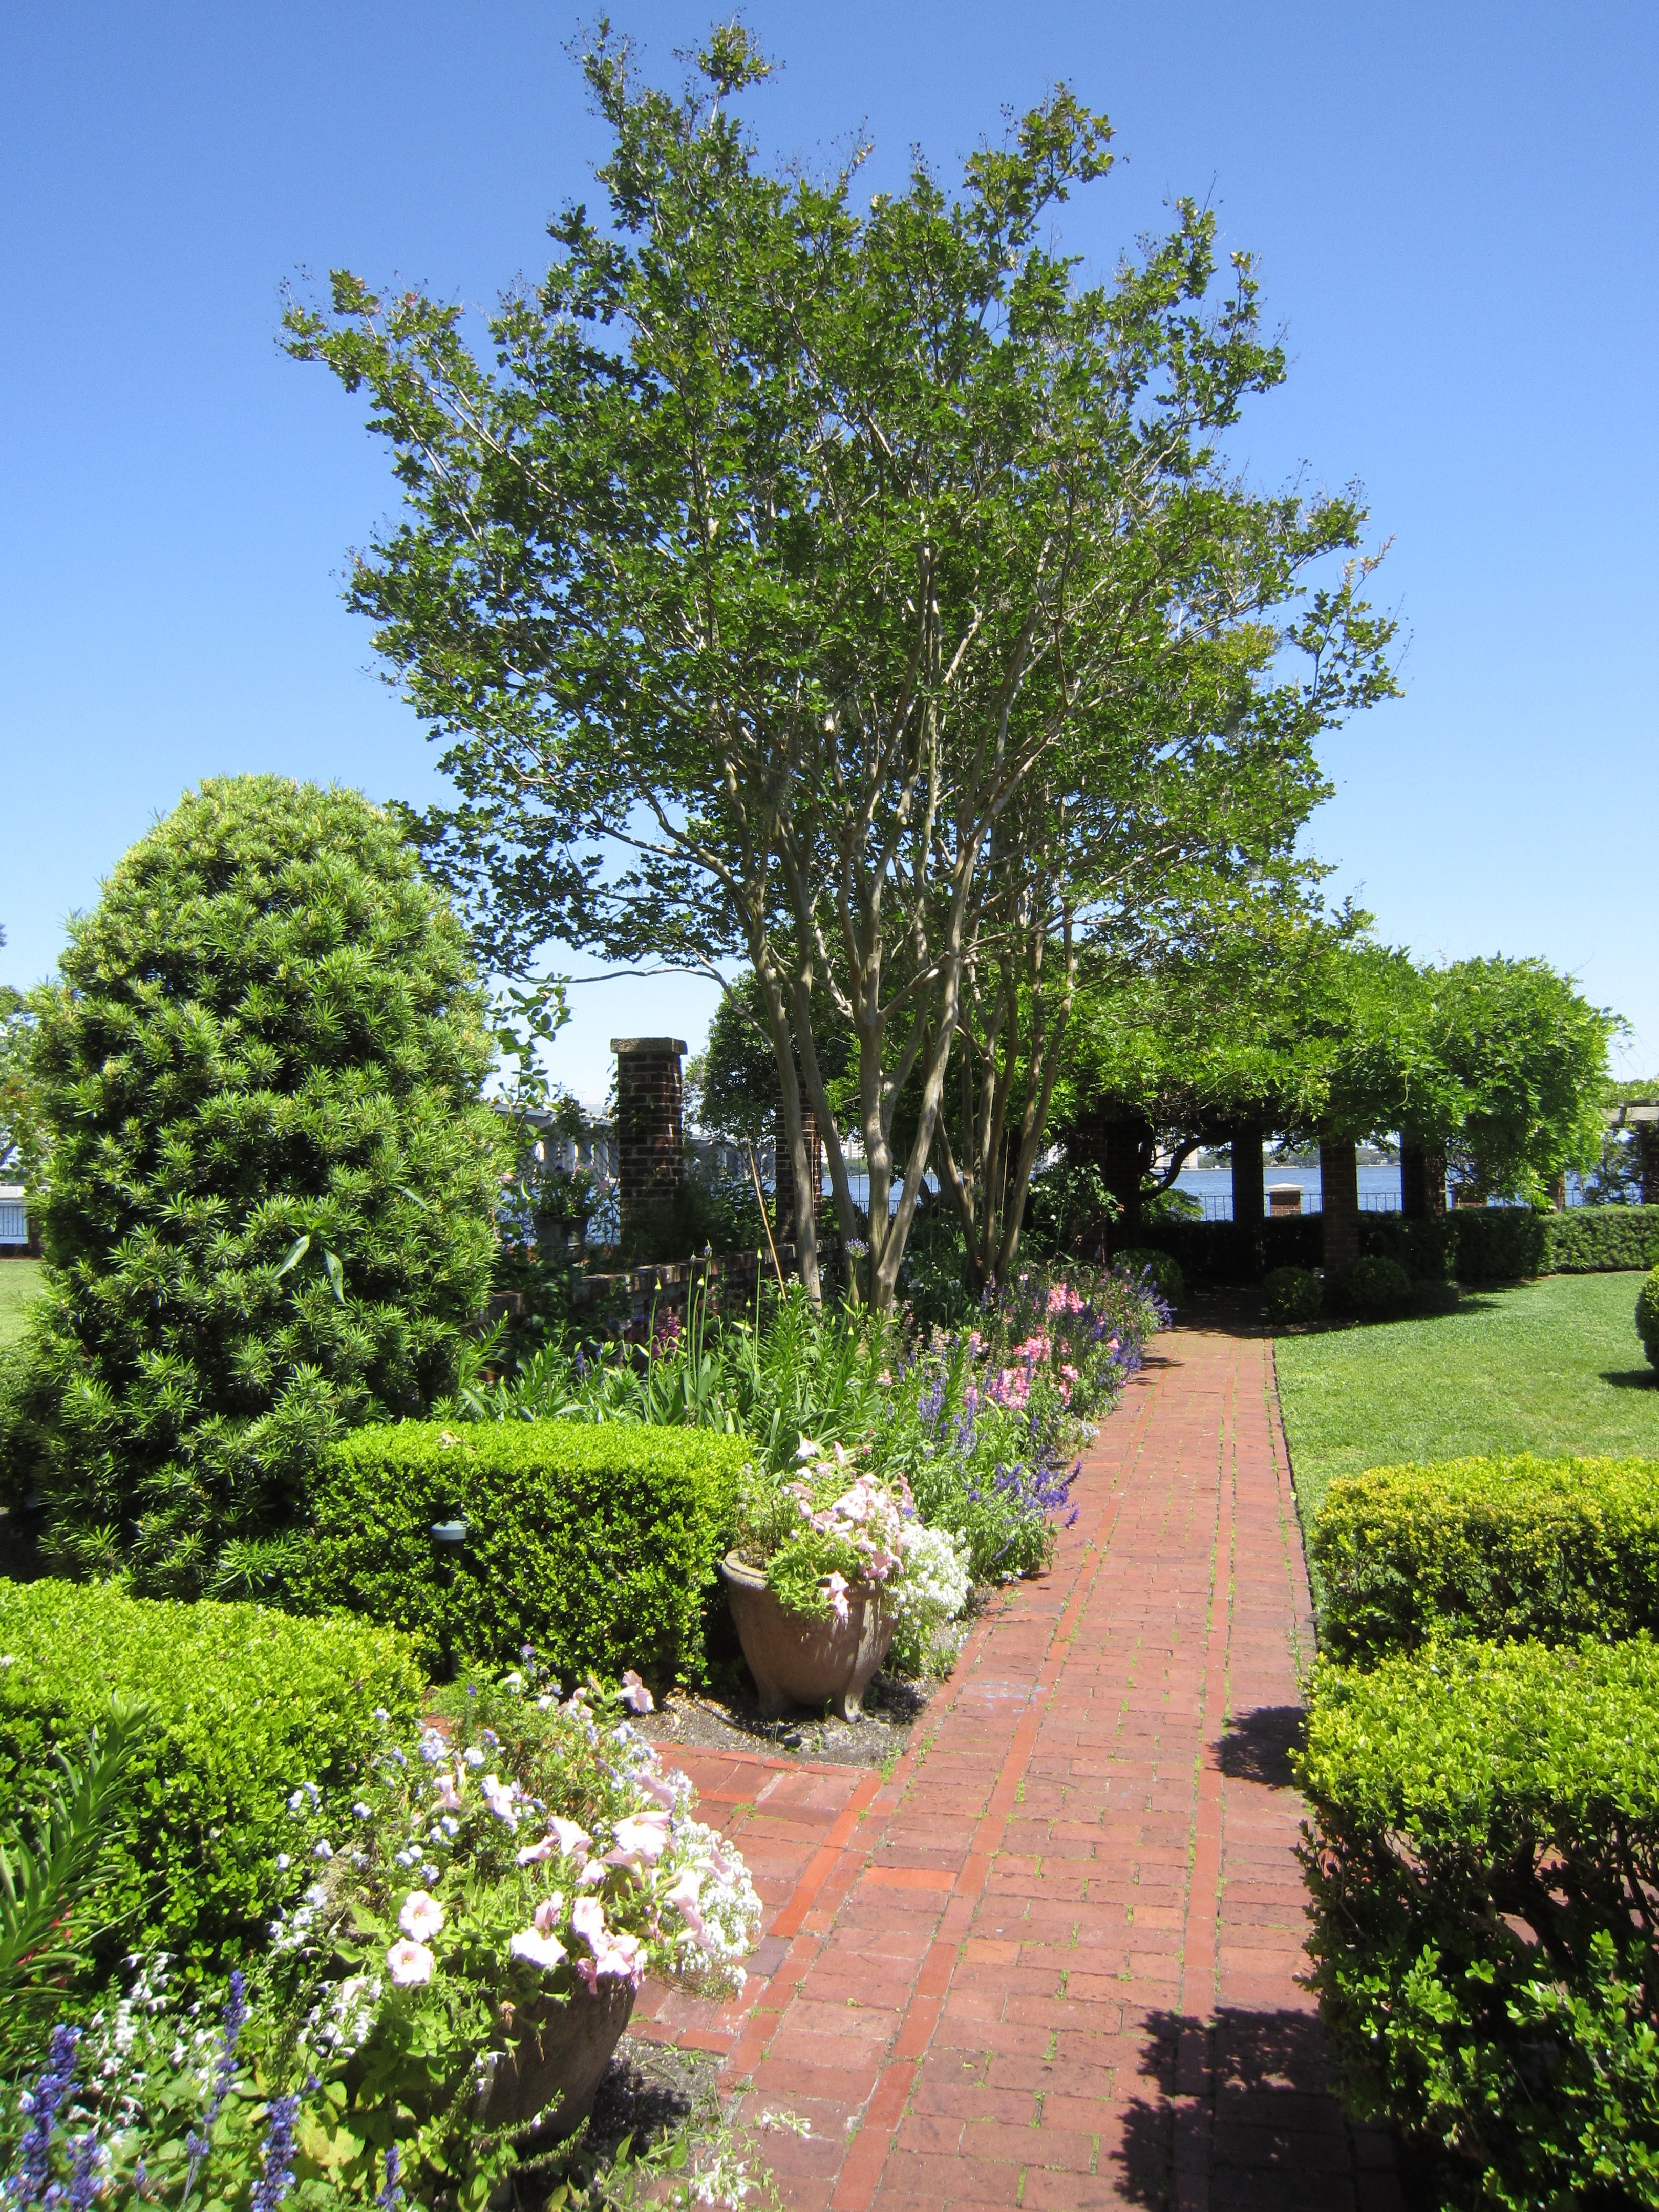
landscape, tree, nature, path, outdoor, plant, lawn, flower, stone, summer, backyard, botany, garden, botanical, landscaping, shrub, botanical garden, estate, yard, flowering plant, woody plant, land plant, landscape architect